Henry de Hinuber

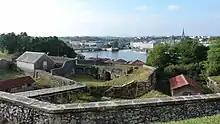
Photograph showing the internal walls of a stone fort overlooking a river with a town on the far side

Having remained in Sicily, in mid-1809 Hinuber was given command of a KGL brigade as part of a diversionary attack on islands in the Bay of Naples, intended to take pressure off their Austrian allies on the continent. The brigade contained his own battalion and the KGL's 4th Line Battalion. The force, commanded by Lieutenant-General Sir John Stuart, sailed on 11 June and reached Ischia on 24 June. The neighbouring island Procida capitulated on 26 June and after a siege Ischia surrendered on 30 June. Offensive operations at Scylla went on from 13 June, but by 28 June the town had not been captured. As the Royal Navy was unable to guarantee the lines of supply for the army, Stuart chose to evacuate the two captured islands. The whole force had returned to Sicily by 26 July.